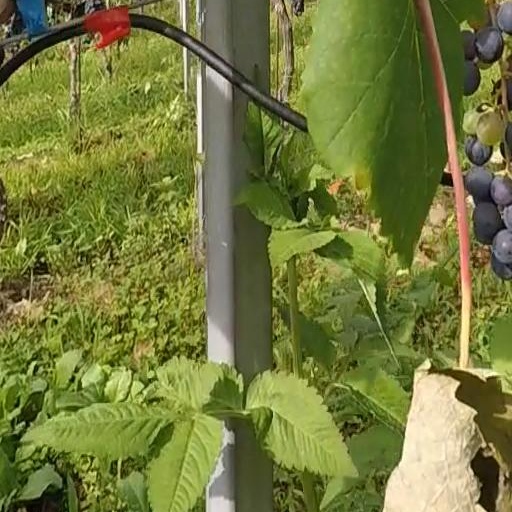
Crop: grape